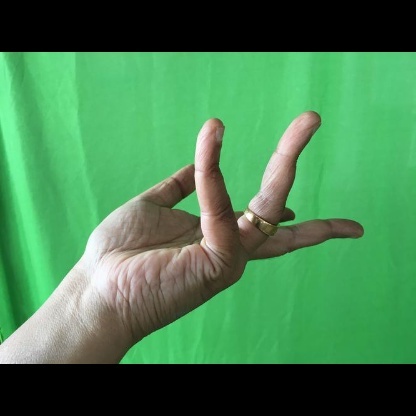
Mudra: Alapadmam